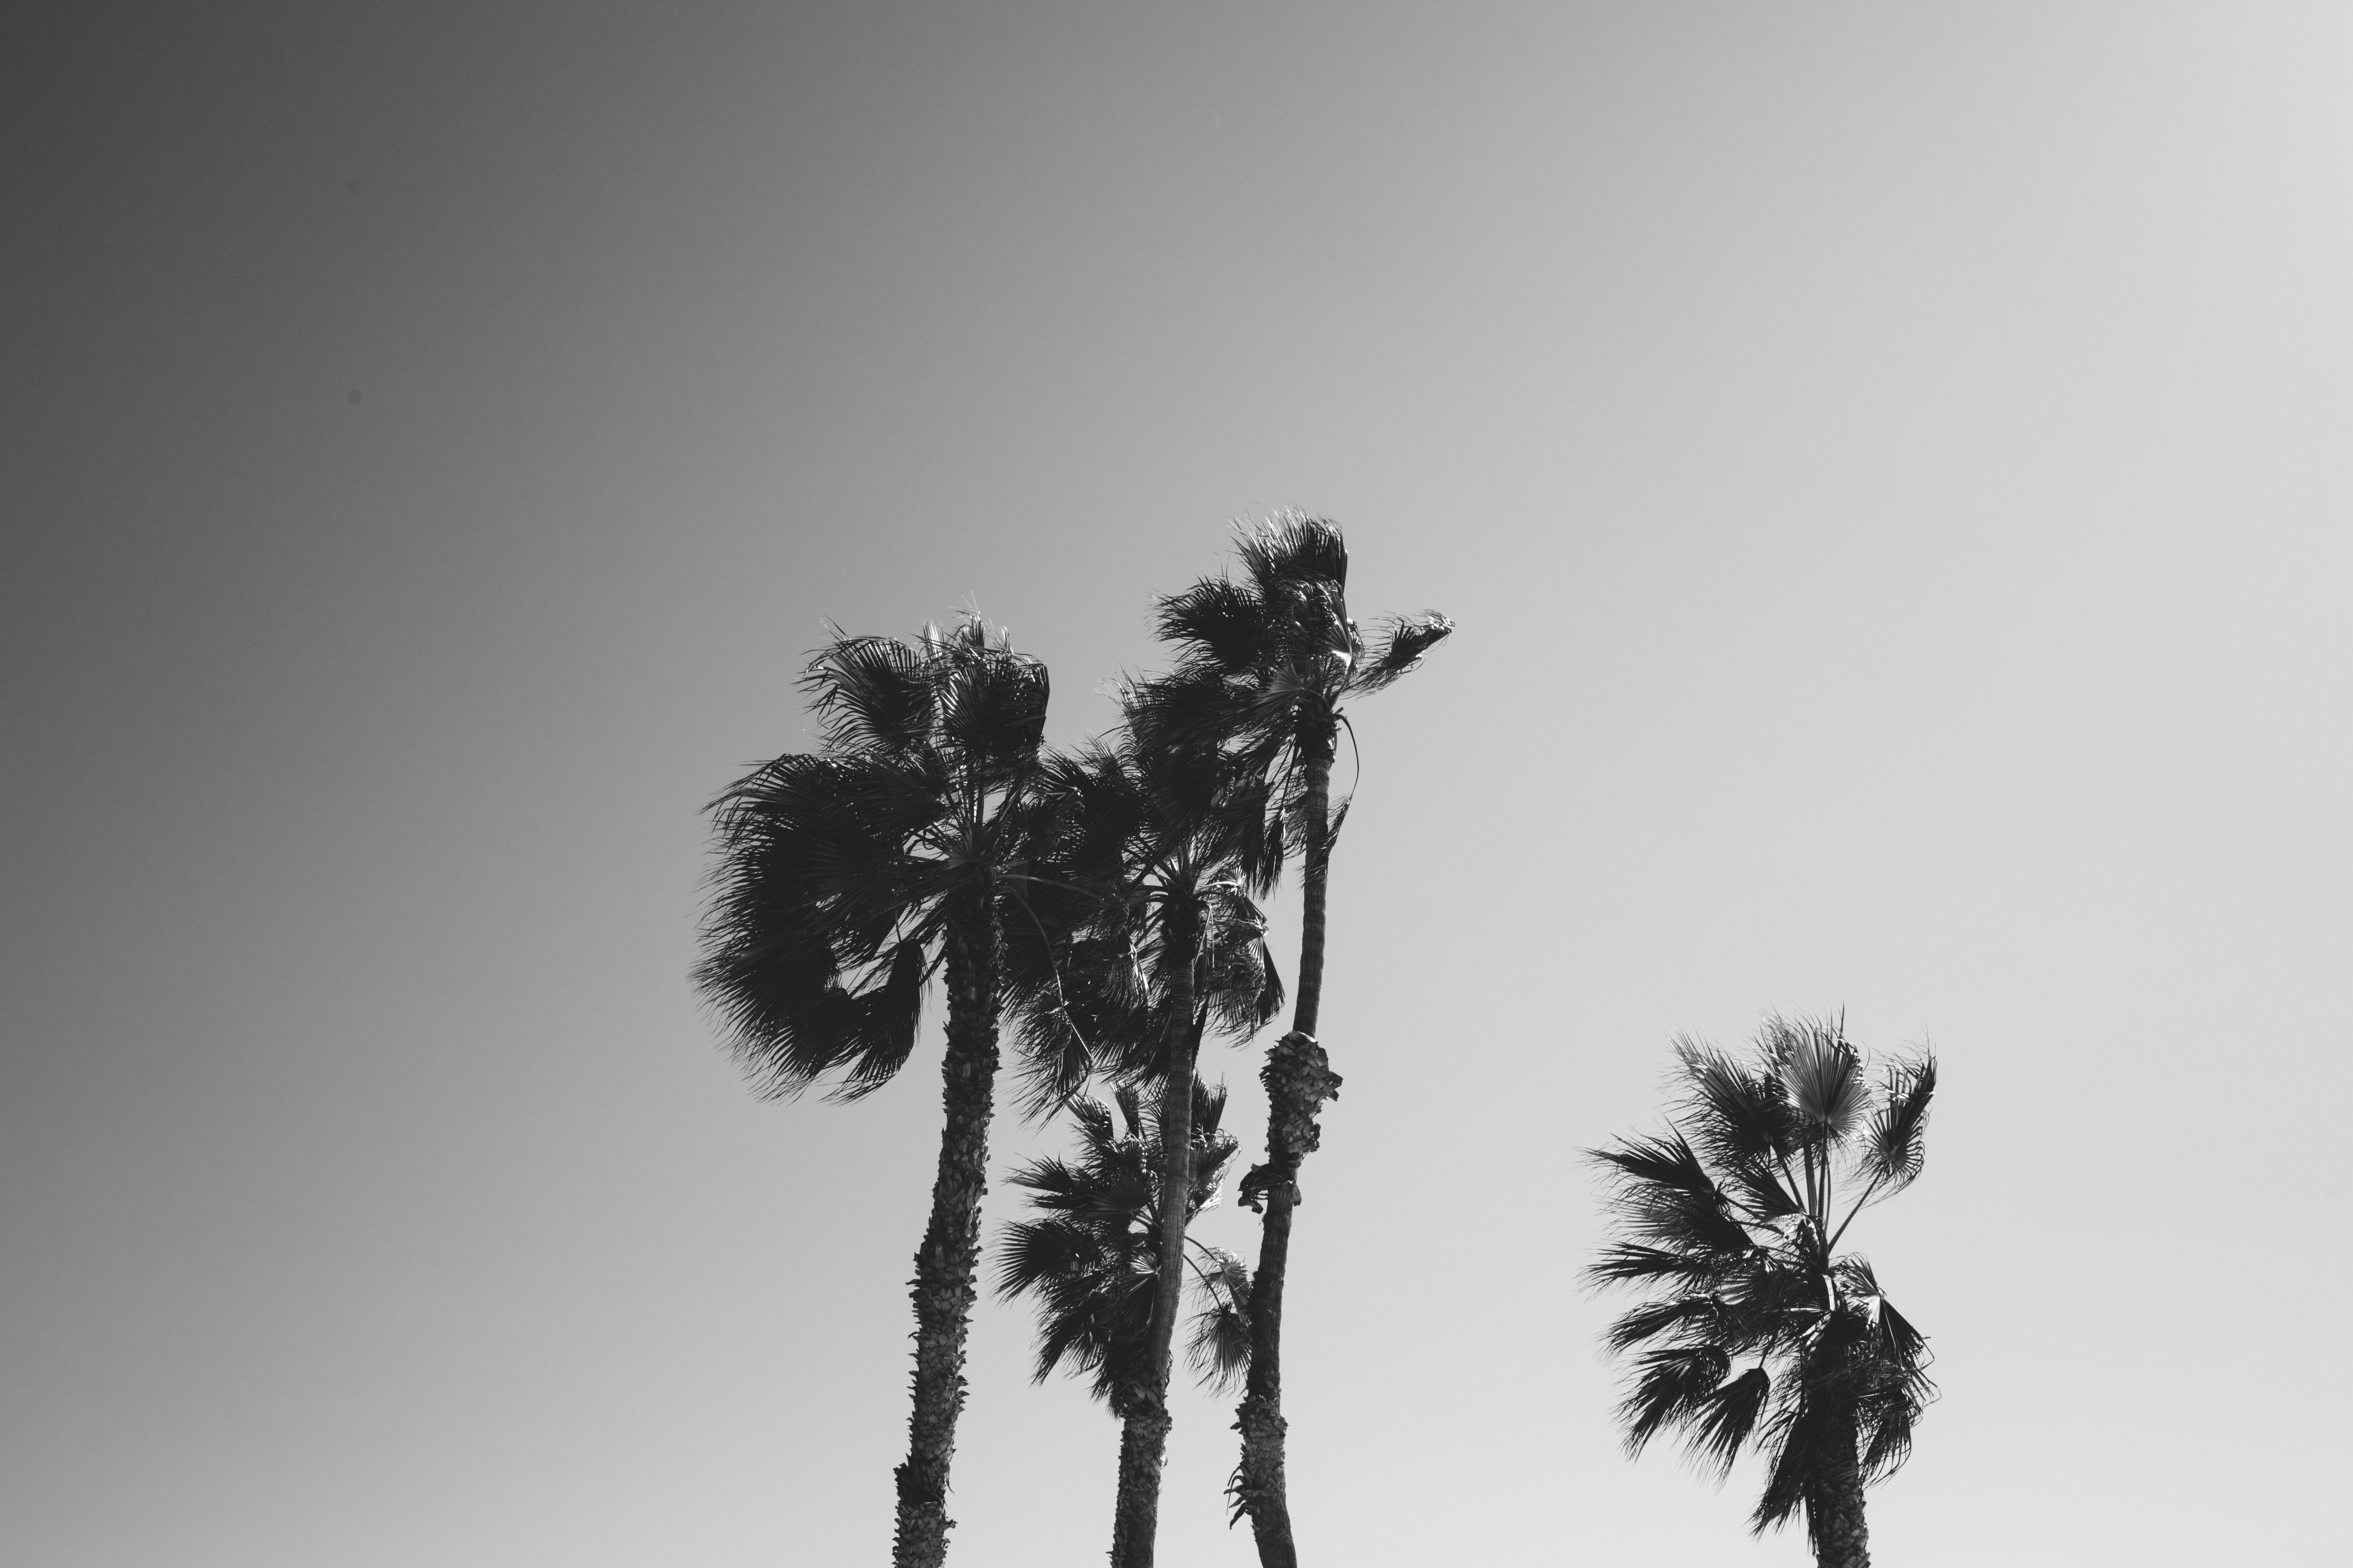
tree, white, black, palm tree, black and white, sky, monochrome photography, monochrome, arecales, woody plant, Desert Palm, plant, borassus flabellifer, photography, branch, plant stem, calm, elaeis, landscape, date palm, style, attalea speciosa, trunk, wind